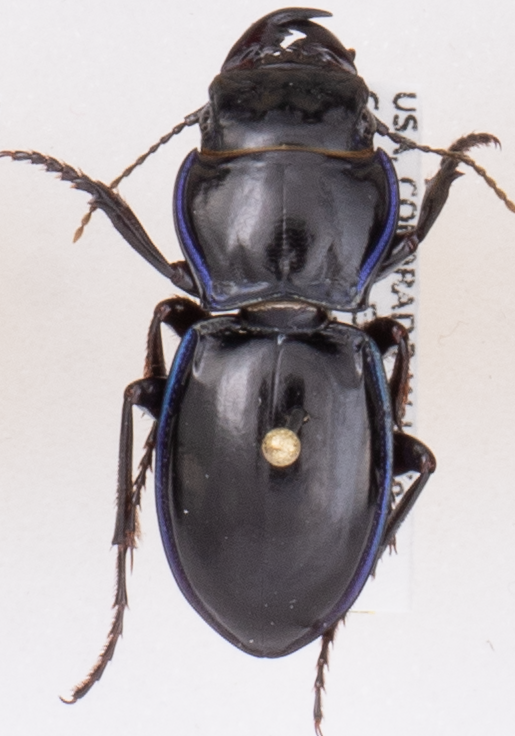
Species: Pasimachus elongatus
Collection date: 2019-07-31
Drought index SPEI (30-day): -0.952
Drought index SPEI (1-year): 0.63
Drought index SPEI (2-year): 0.47